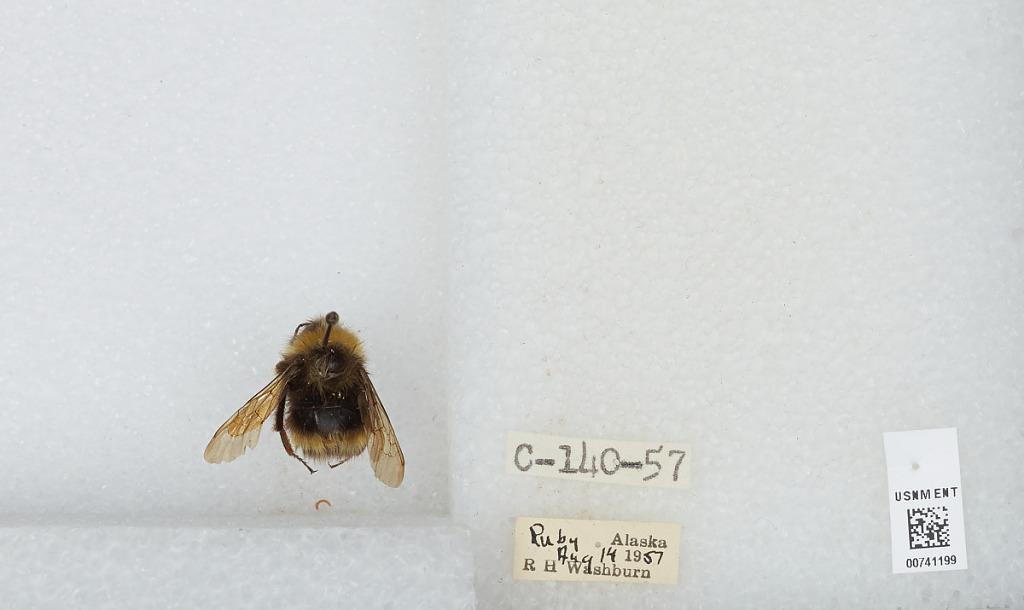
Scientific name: Bombus (Bombus) occidentalis Greene
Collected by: R. Washburn
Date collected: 1957-8-14
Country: United States
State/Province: Alaska
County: Yukon-Koyukuk
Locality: Ruby
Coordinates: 64.7372, -155.488